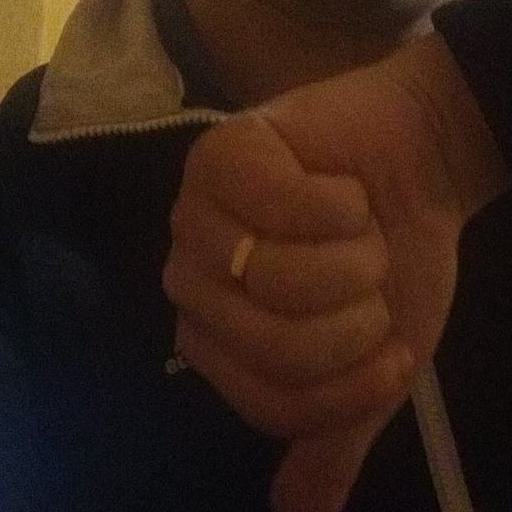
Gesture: dislike